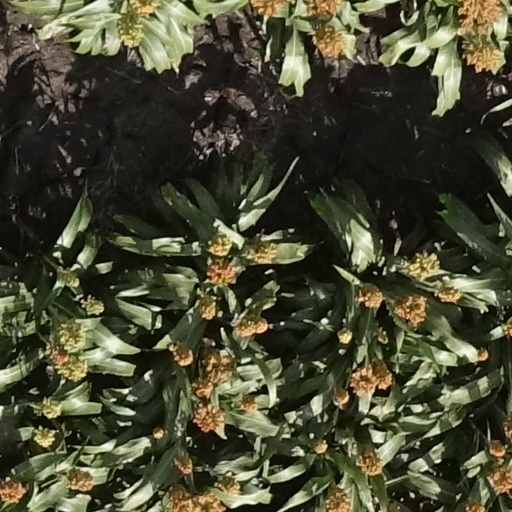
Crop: sorghum